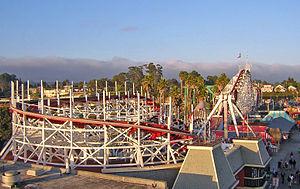
Giant Dipper sont de célèbres montagnes russes en bois du parc d'attractions Santa Cruz Beach Boardwalk, situé à Santa Cruz, en Californie.
Liste complète des 135 National Historic Landmarks de Californie.